List of birds of Antarctica

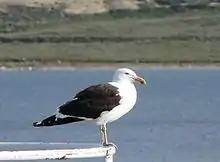
Kelp gull, "Larus dominicanus"

The family Stercorariidae are, in general, medium to large birds, typically with grey or brown plumage, often with white markings on the wings. They nest on the ground in temperate and arctic regions and are long-distance migrants.